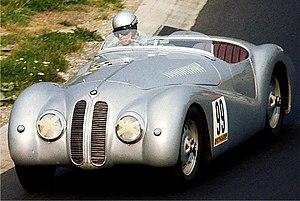
Adolf Brudes, né le 15 octobre 1899 à Kotulin près de Wrocław, et mort le 5 novembre 1986 à Brême, est un ancien pilote automobile allemand, ayant principalement couru sur BMW.